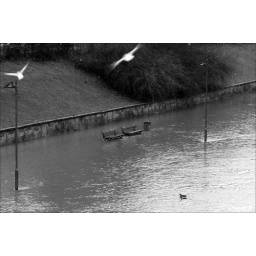
Flood water of the river Main in Frankfurt am Main / Germany.